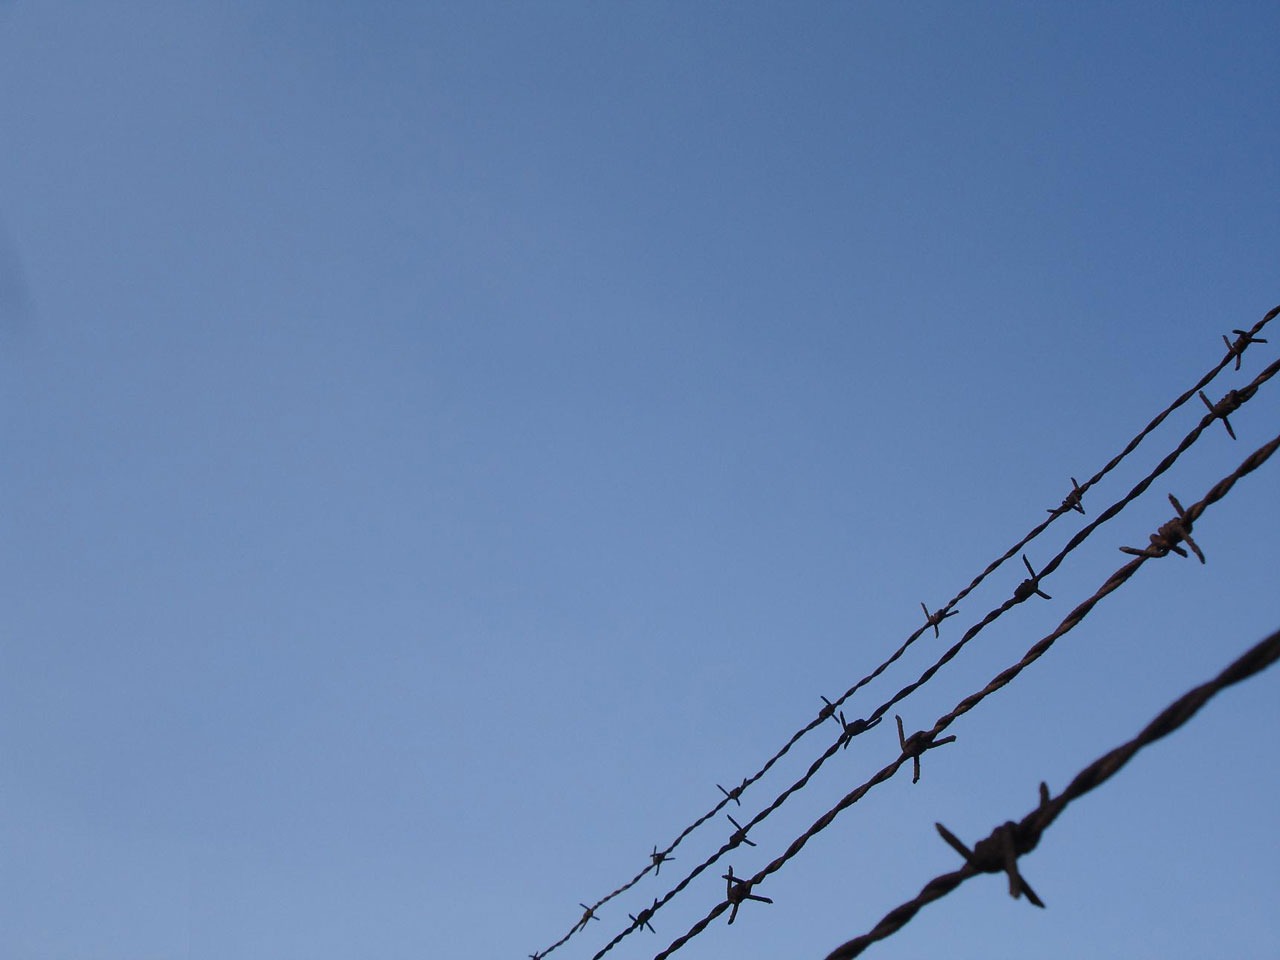
branch, fence, cloud, sky, wind, wall, wire, line, blue, electricity, security, war, barbed, danger, caution, warning, area, protection, attention, around, restricted, protecting, restrict, atmosphere of earth, outdoor structure, wire fencing, overhead power line, exceed